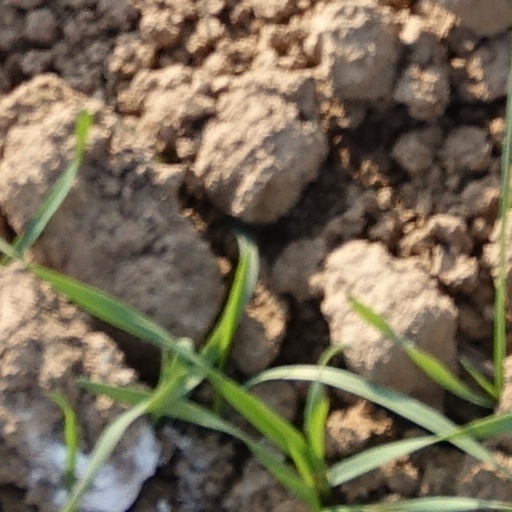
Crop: wheat